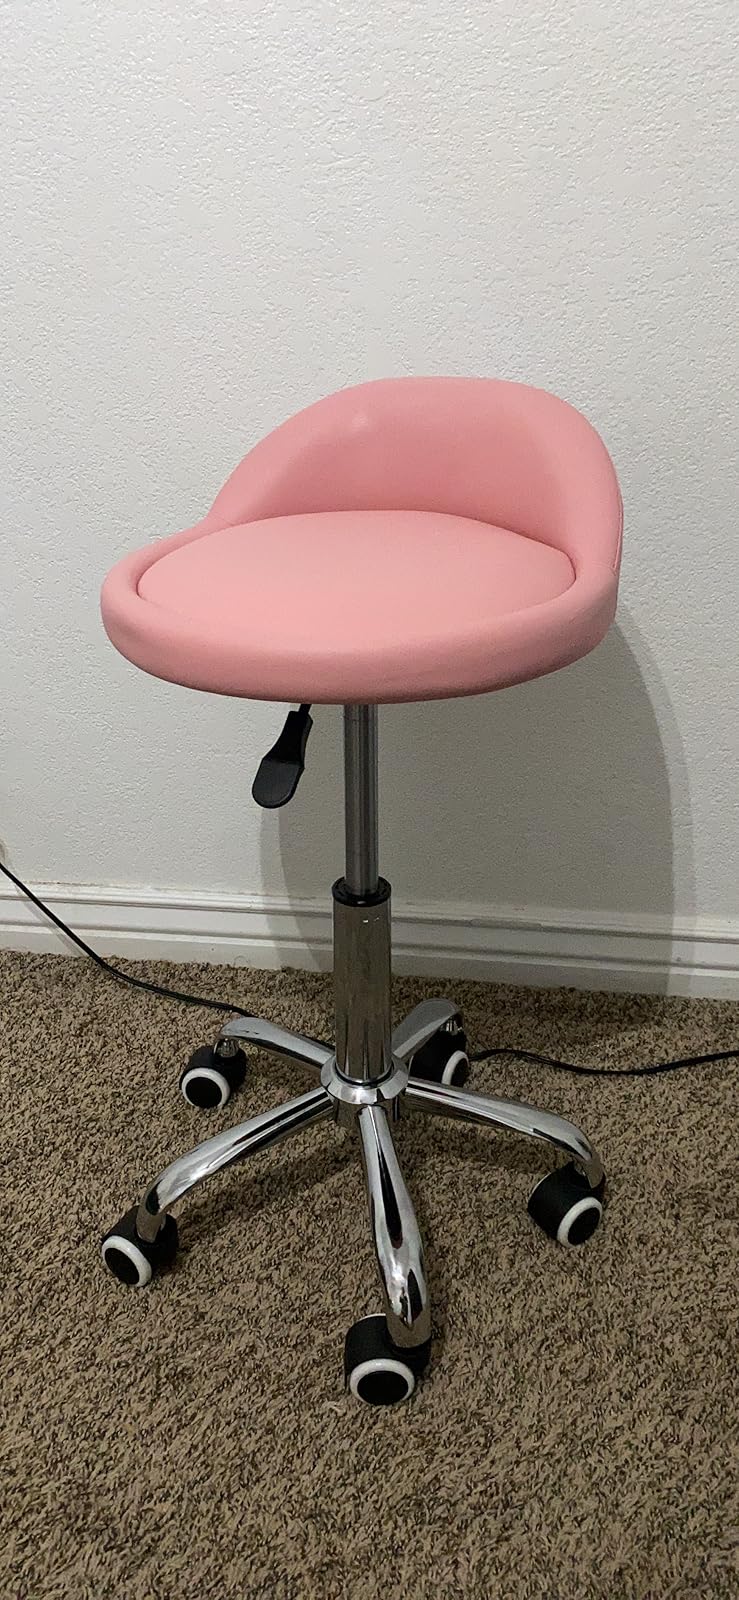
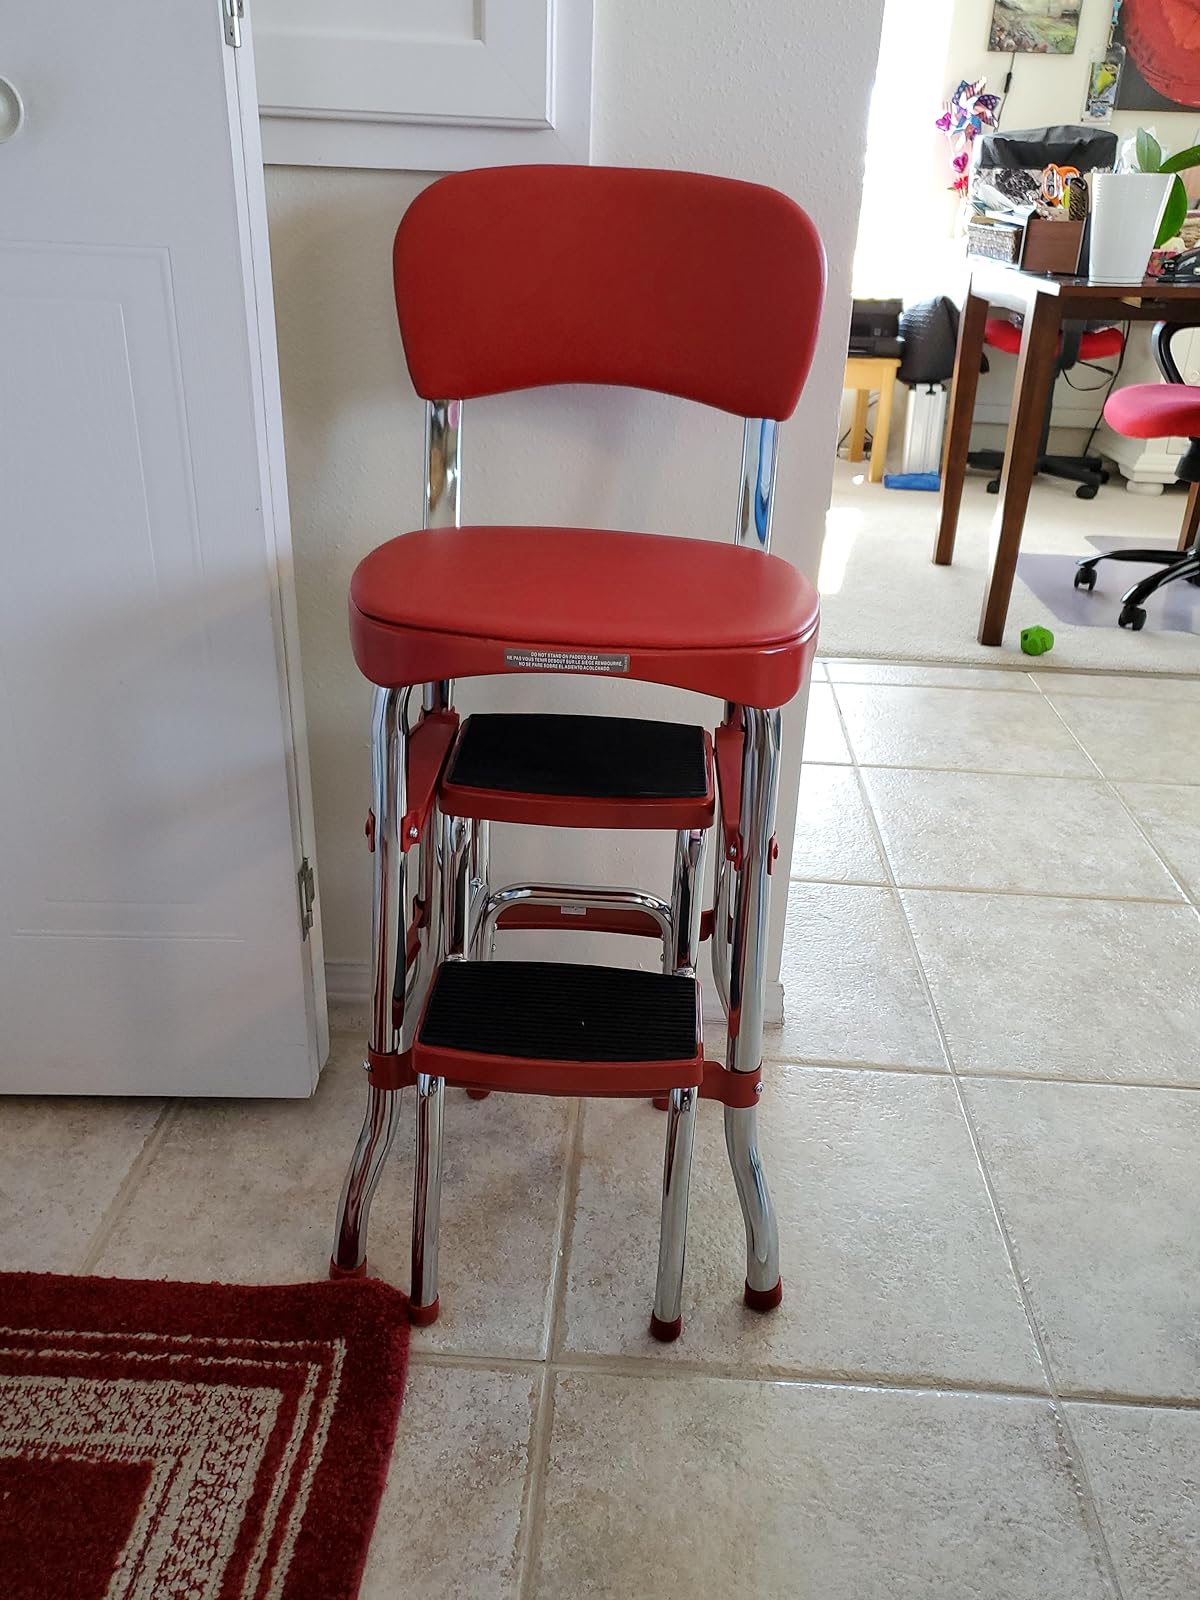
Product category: items_chair
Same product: no